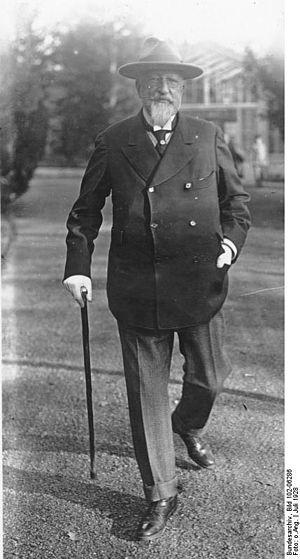
Ferdinand Iᵉʳ est né le 26 février 1861 à Vienne en Autriche et mort le 14 août 1948 à Cobourg en Allemagne.